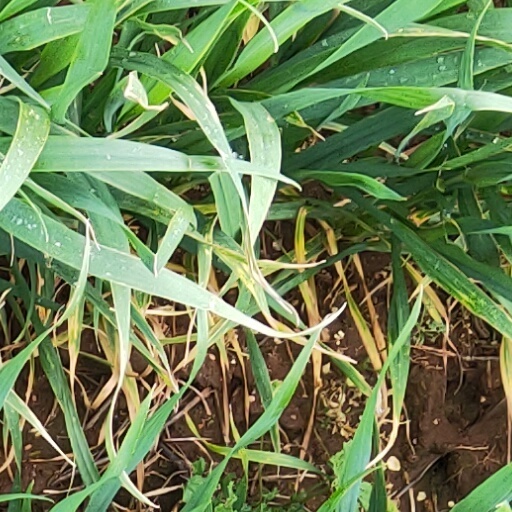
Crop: wheat